Alex Mallari Jr.

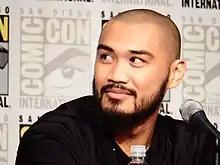
Mallari at San Diego Comic-Con in July 2016

Alex Mallari Jr. (born 19 February 1988) is a Filipino-Canadian actor. He is known for his performances in the television series "Dark Matter" (2015–2017), feature film "The Adam Project", "" and the series "Ginny & Georgia" (2021–present).